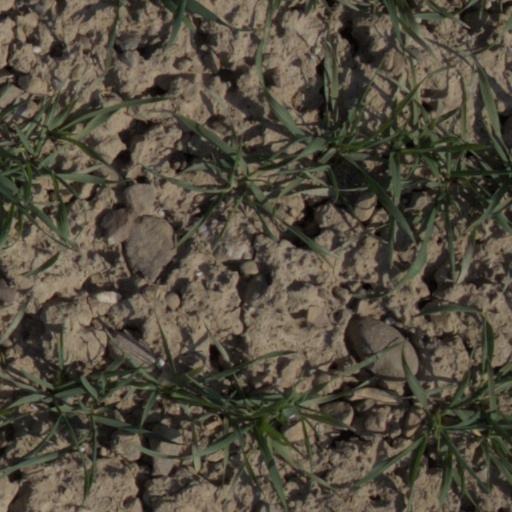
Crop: wheat